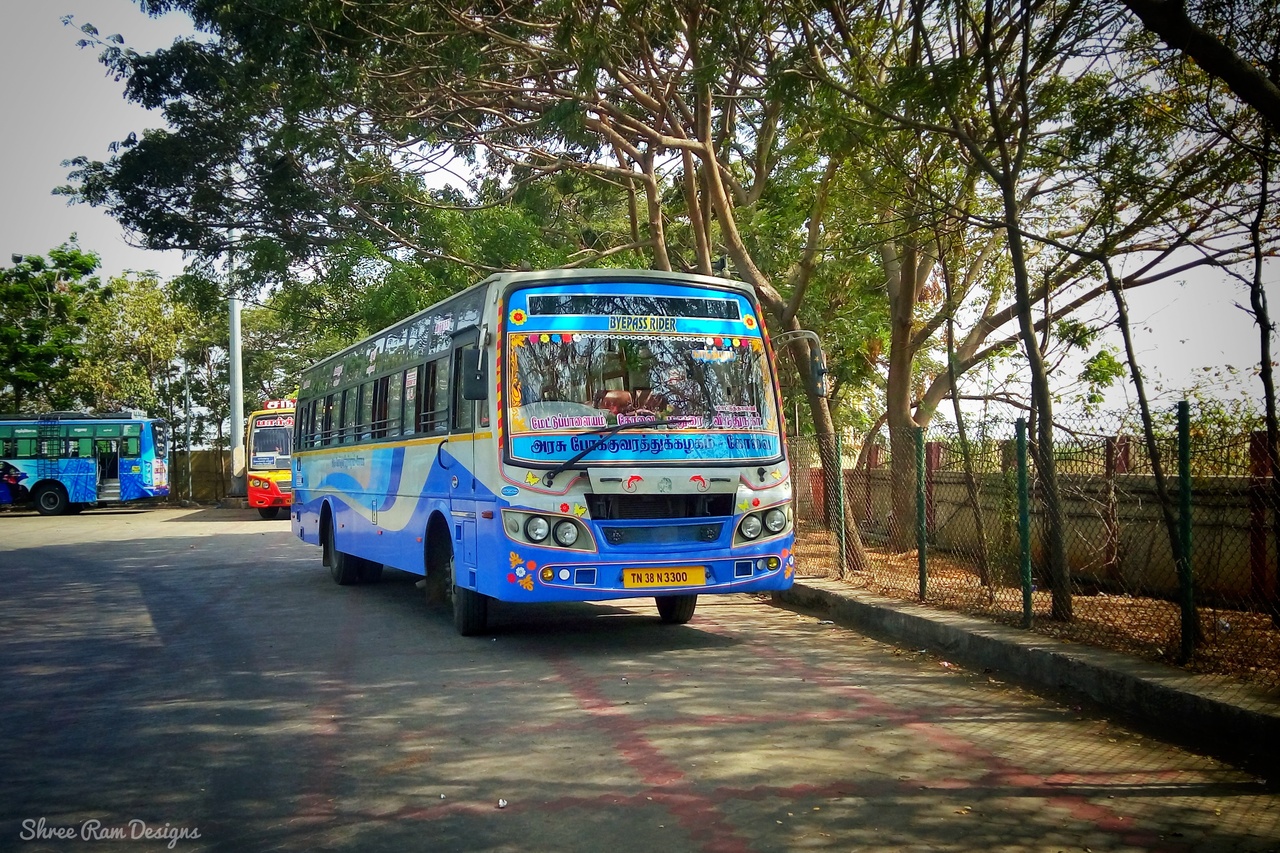
mettupalayam virudhunagar by pass rider